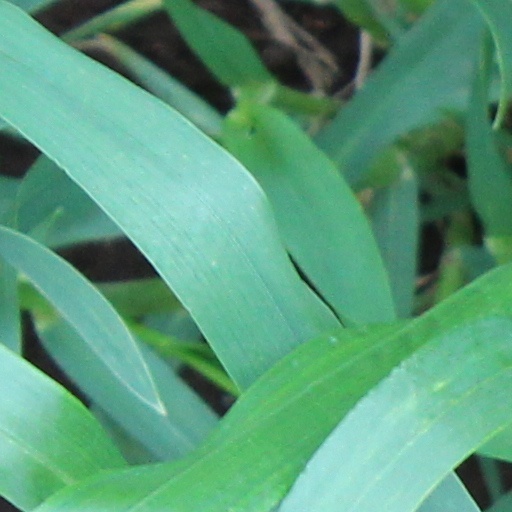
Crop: wheat